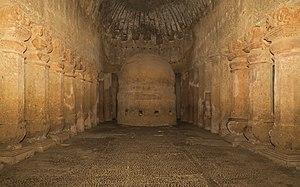
Les grottes de Kanheri se trouvent à l'est de Borivali, à Mumbai, en Inde, au cœur des forêts du Sanjay Gandhi National Park. Ces grottes témoignent de l'influence du bouddhisme sur l'art et la culture indiennes.